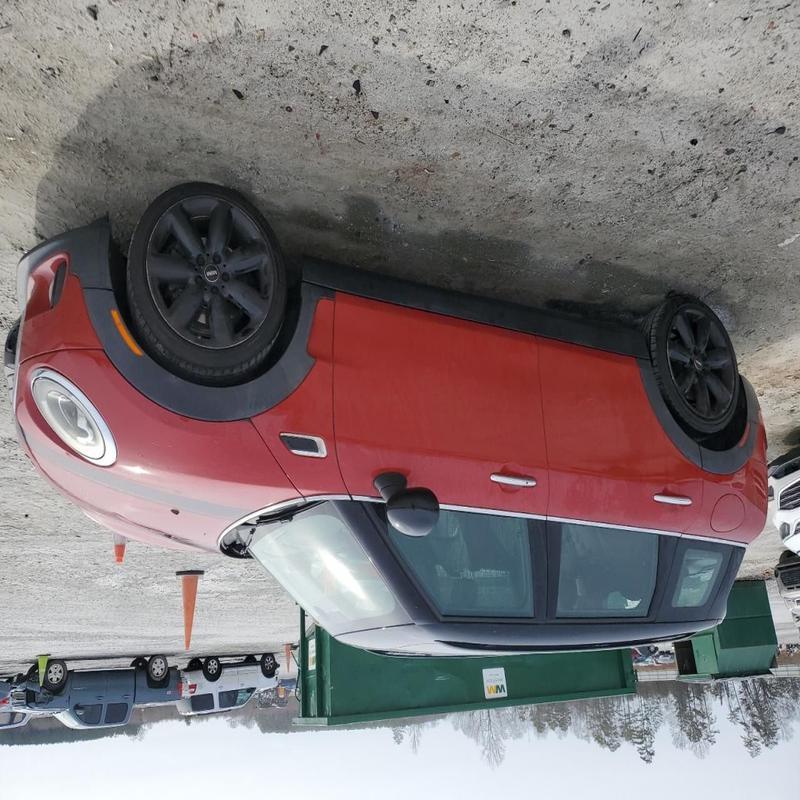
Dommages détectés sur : capot, aile avant droite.
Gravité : mineur